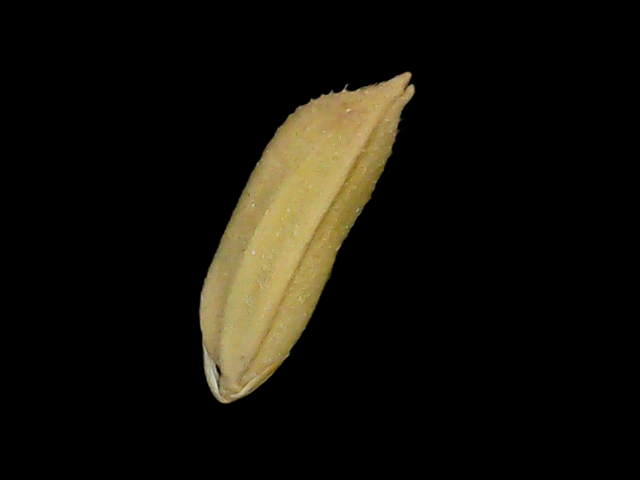
Rice variety: Bd85